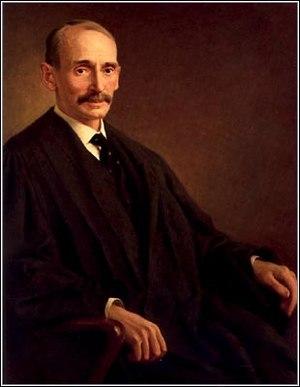
William R. Day, né le 17 avril 1849 à Ravenna et mort le 9 juillet 1923 à Mackinac Island, est un juriste et homme politique américain. Membre du Parti républicain, il est secrétaire d'État des États-Unis en 1898 dans l'administration du président William McKinley puis juge de la Cour suprême des États-Unis entre 1903 et 1922.